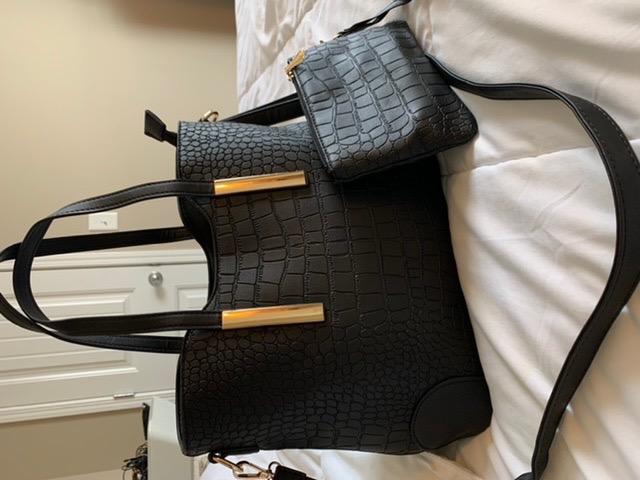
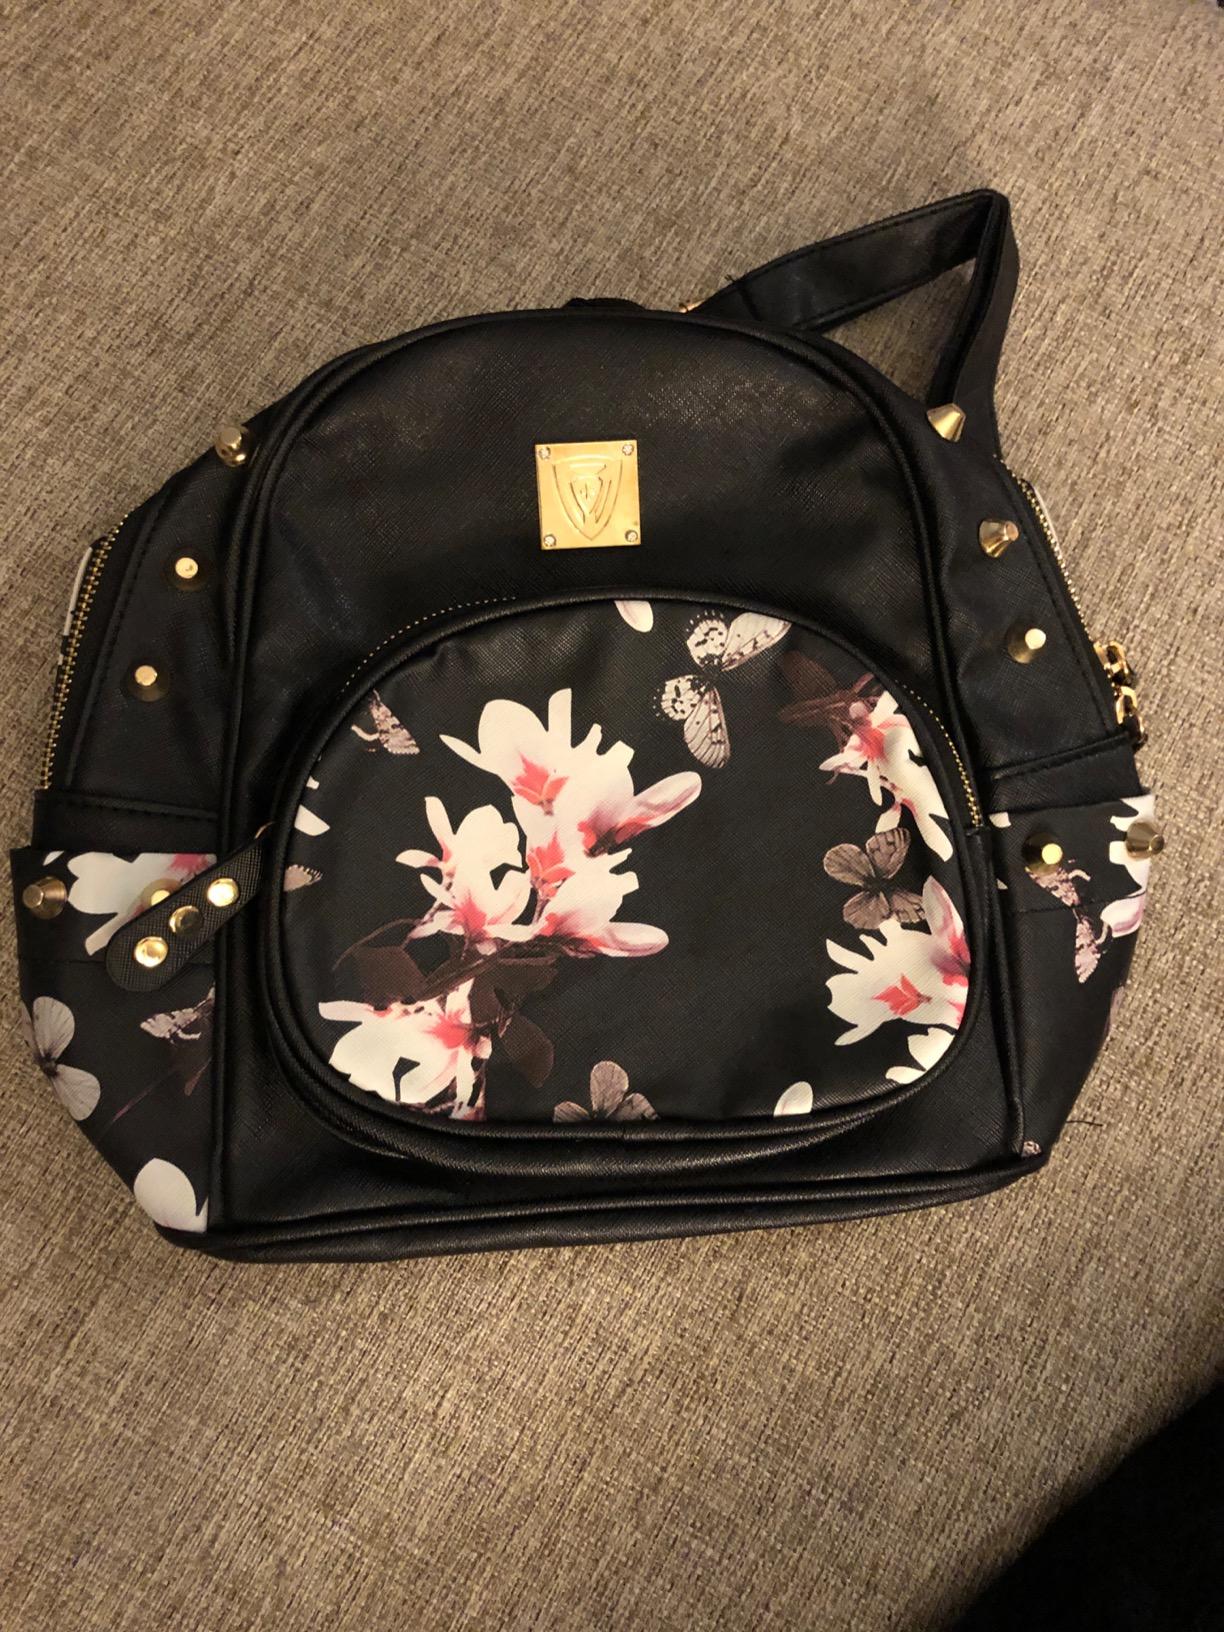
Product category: accessories_handbag
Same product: no